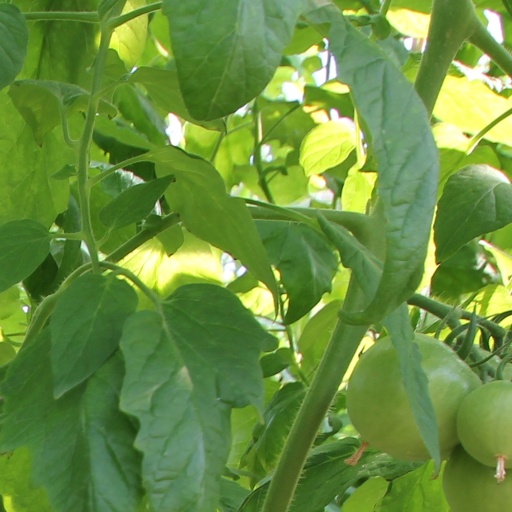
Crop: tomato